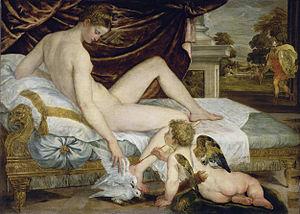
Femme caressant un perroquet, aussi appelé Femme au perroquet ou Femme avec un perroquet, est un tableau de Eugène Delacroix réalisé en 1827. Cette huile sur toile est conservée au musée des Beaux-Arts de Lyon.
Lambert Sustris ou Alberto de Olanda, est un peintre hollandais actif à Venise pendant le maniérisme italien.
L'École d'Anvers est le terme utilisé pour regrouper les artistes actifs à Anvers au XVIᵉ siècle, quand la ville était le centre économique des Pays-Bas, et au XVIIᵉ siècle, quand il devint le centre artistique de la peinture baroque flamande, sous Pierre Paul Rubens.